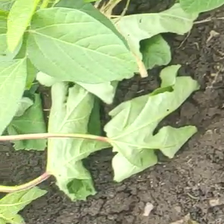
Weed species: Little_Mallow(Malva parviflora)